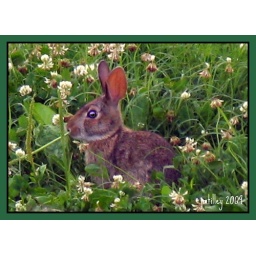
This little bunny was in the field behind the house munching on some dandelions